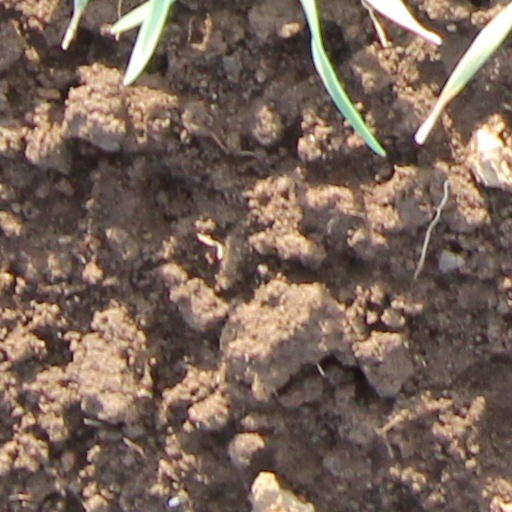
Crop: wheat